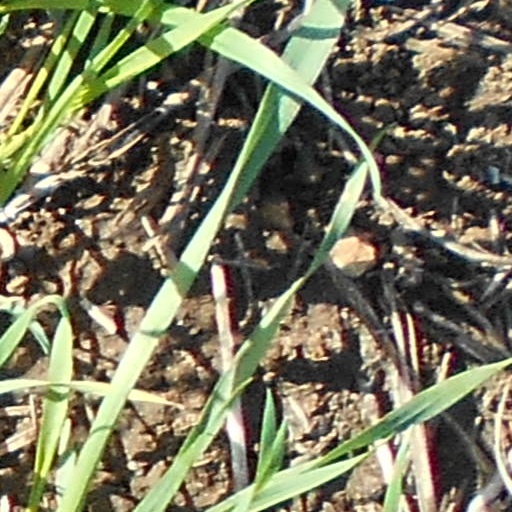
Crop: wheat